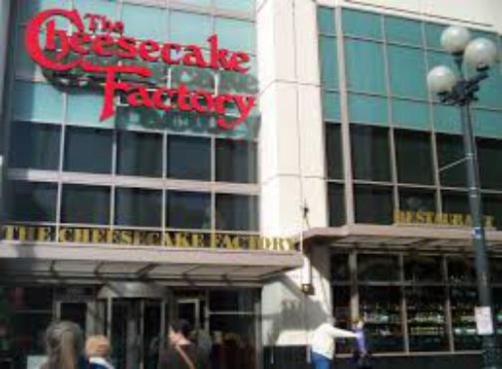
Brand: cheesecake factory
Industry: Food